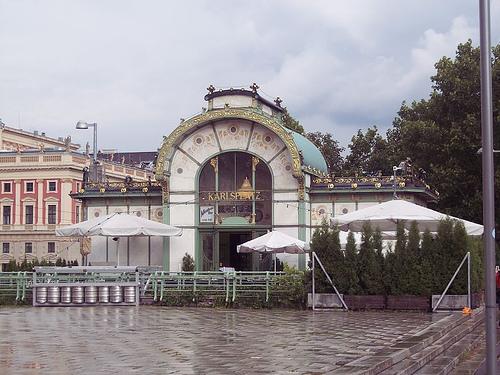
Weather: rain or strom